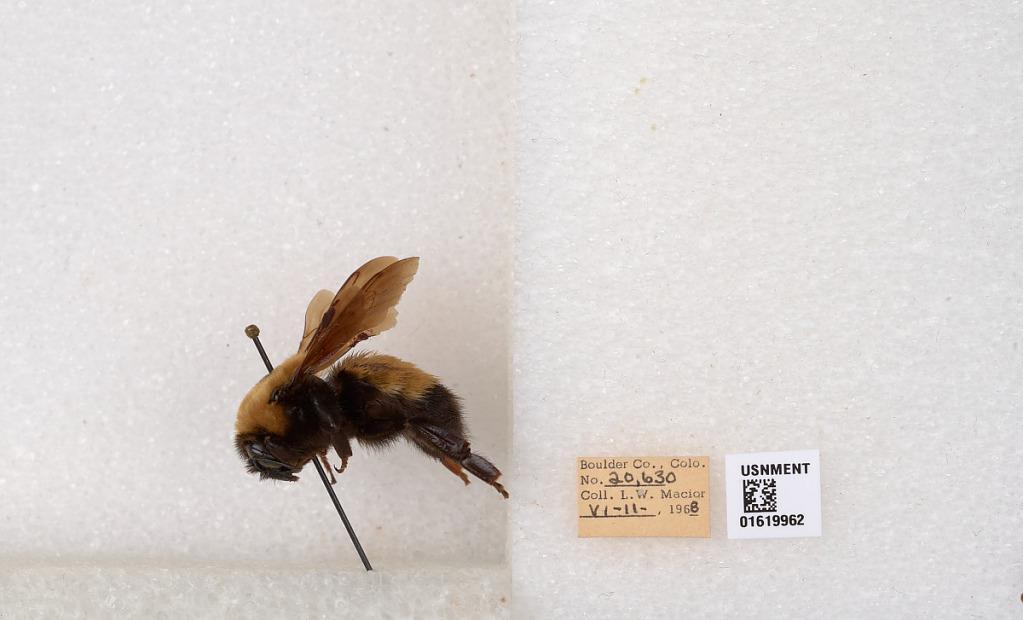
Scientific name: Bombus (Bombus) nevadensis Cresson